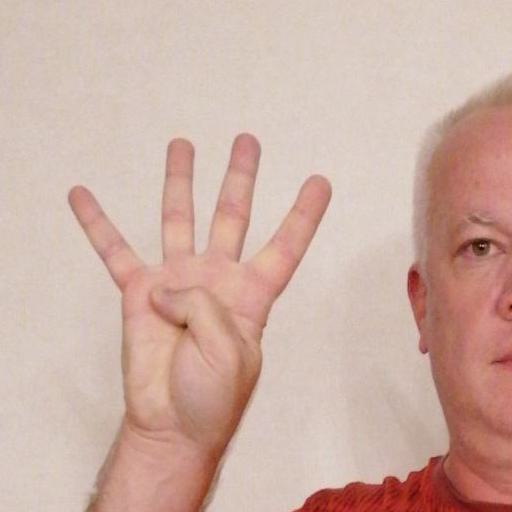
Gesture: four